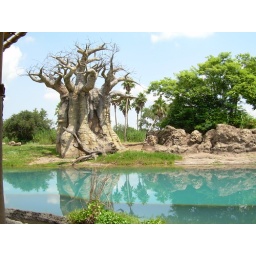
baobab tree over blue water.